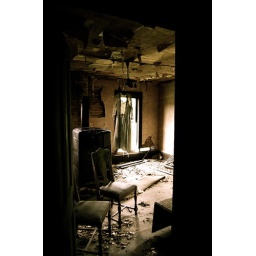
A tattered dress hangs on a ceiling lamp in an abandoned building on Schnieder's Crossing in Dover, Ohio